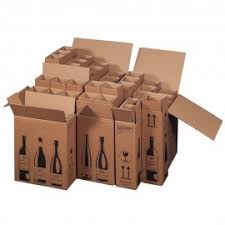
Label: cardboard